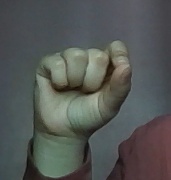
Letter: fa